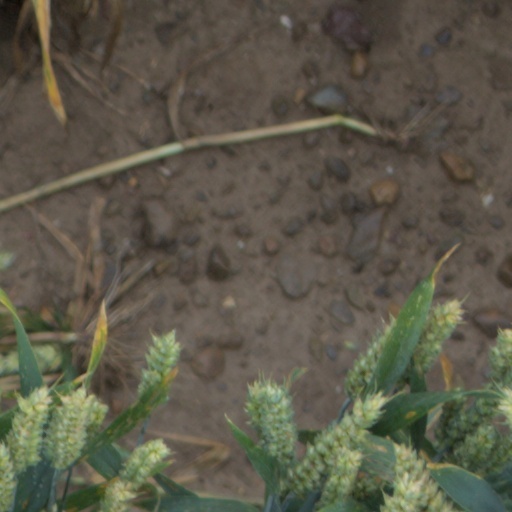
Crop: wheat